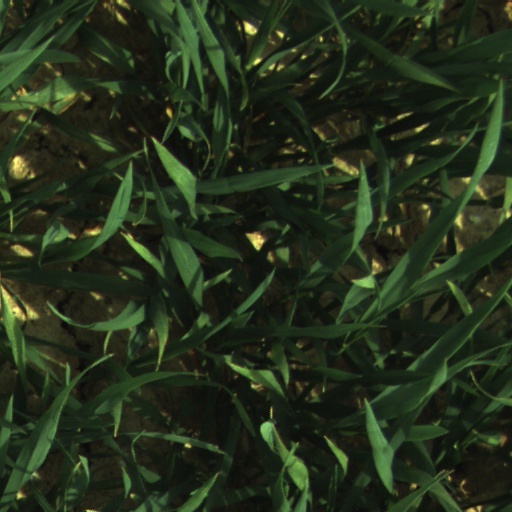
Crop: wheat